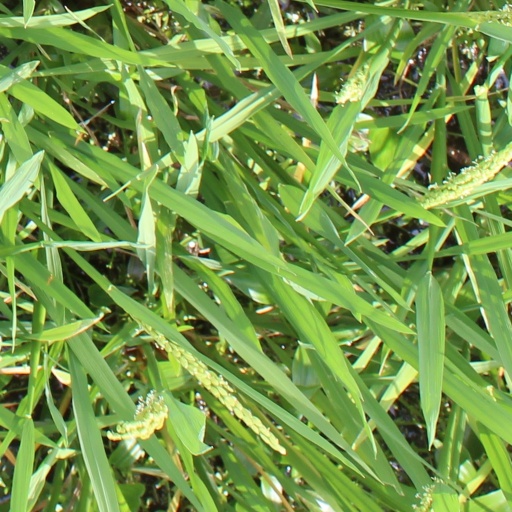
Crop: rice